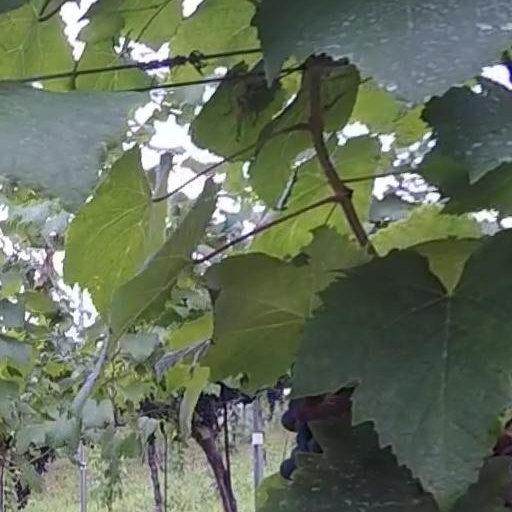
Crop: grape